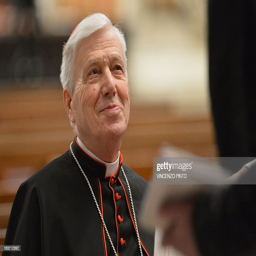
man takes place for a prayer .